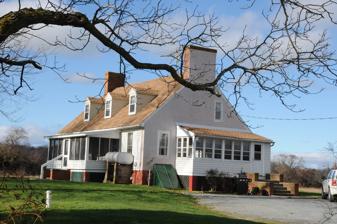
Building: Bachelor's Hope (Centreville, Maryland)
Country: United States of America
Year built: 1798
Historic house in Maryland United States historic place Bachelor's Hope U.S. National Register of Historic Places Show map of Maryland Show map of the United States Location 201 Bachelors Hope Farm Lane, Centreville, Maryland Coordinates 39°2′1″N 76°6′18″W / 39.03361°N 76.10500°W / 39.03361; -76.10500 Area 1.3 acres (0.53 ha) Built 1798 ( 1798 ) NRHP reference No. 84001855 Added to NRHP May 3, 1984 Bachelor's Hope is a historic house in Centreville , Maryland .  Built between 1798 and 1815, it was added to the National Register of Historic Places in 1984. Architecture The house was built of a combination of brick and frame ;  the gable ends are of brick, while the sides are frame.  The five- bay structure is one-and-one-half stories tall, and two rooms deep.  The house has a single chimney , centered on the gable, at each end; each chimney is fed by double fireplaces in each gable wall.  All of the brick construction, including the foundation, was laid in five-course common bond. The house has its entrance in the central bay; unusually, the door is flanked by 2/2 sidelights on each side.  The rest of the main facade , which faces south towards the old road to Queenstown , is arranged symmetrically ; on the first floor, two 9/6 sash windows may be found on either side of the door.  Above these are three gable-roofed dormers with 6/6 sash.  The facade also has a modern, three-bay porch.  The back facade of the house is similar to the front; the paneled door in the center bay has no sidelights, but is flanked on each side by 6/6 windows.  Three gable-roofed 6/6/ sash dormers sit above the central door. The house's interior is an unusual variation on the central hall Georgian plan in which each of the rooms differs in size from the others.  Both front rooms contain fireplaces, each centered on the gable wall.  The one in the southeast room retains a mantel from the early nineteenth century and fine examples of an interior cornice and raised paneling below the south windows; the baseboard and chair rail are all original.  Similar trappings - baseboard, chair rail, and paneling - remain in the southwest room as well.  The room to the northwest, by comparison, seems plain; its mantel dates to the late nineteenth century, as does its window trim.  The northeast room has been modernized, and now serves as a kitchen.  To the rear of the first story is a hall, adjoining which is an enclosed winder stair; this gives access to the second floor.  Nearly all of the trim on the second story is original, including window and door architraves , fireplace surrounds, and raised panel doors. Significance Bachelor's Hope is considered important because of the unusual features combined in its design; it is believed to be a unique house on the central Eastern Shore of Maryland .  The technology used to build it, combining brick gable ends and frame sides, is rarely seen today in surviving buildings.  The double pile floor plan is unusual for a house of this size, as is the rarely seen variation on the Georgian central-hall plan.  Adding to its historic value, the structure is fairly close to its original condition, some alterations to the first floor notwithstanding.  Much of the early fabric remains intact; in addition to the above-noted items may be seen original horizontal beaded wainscoting in the northwest room and the first floor's rear hall, and all of the original woodwork on the second story. References